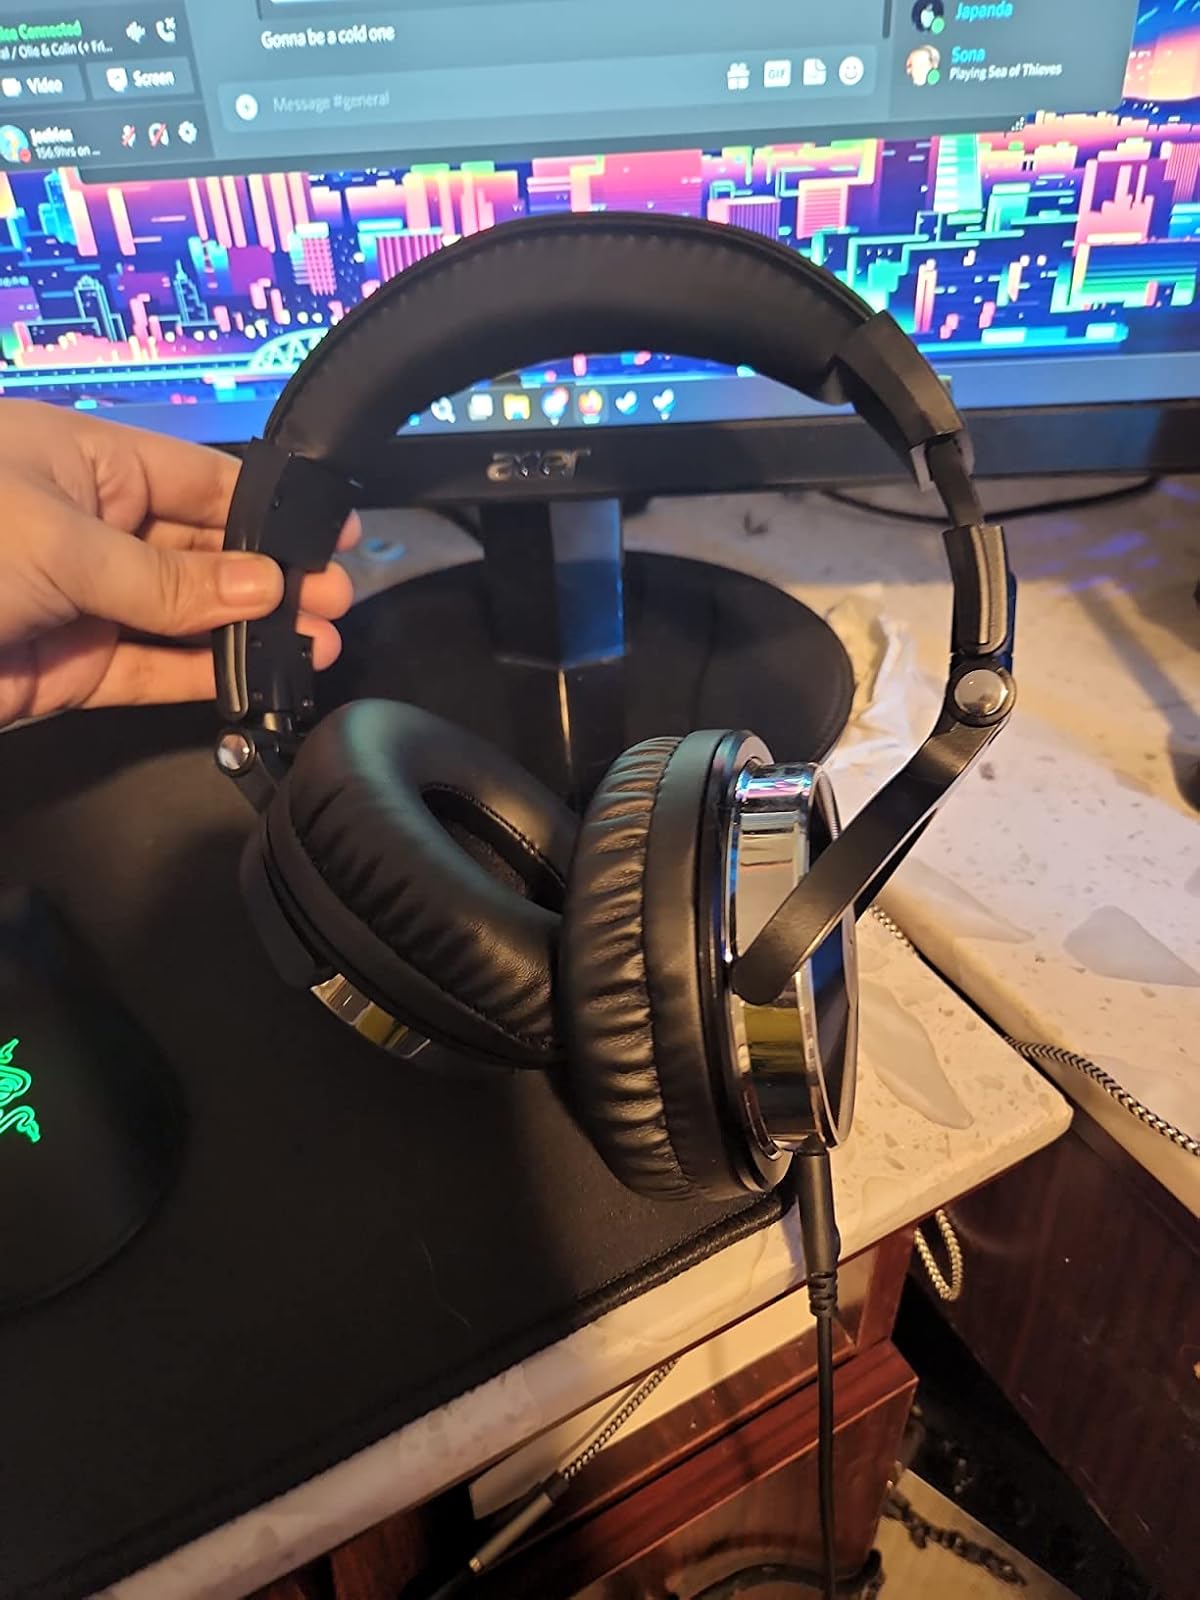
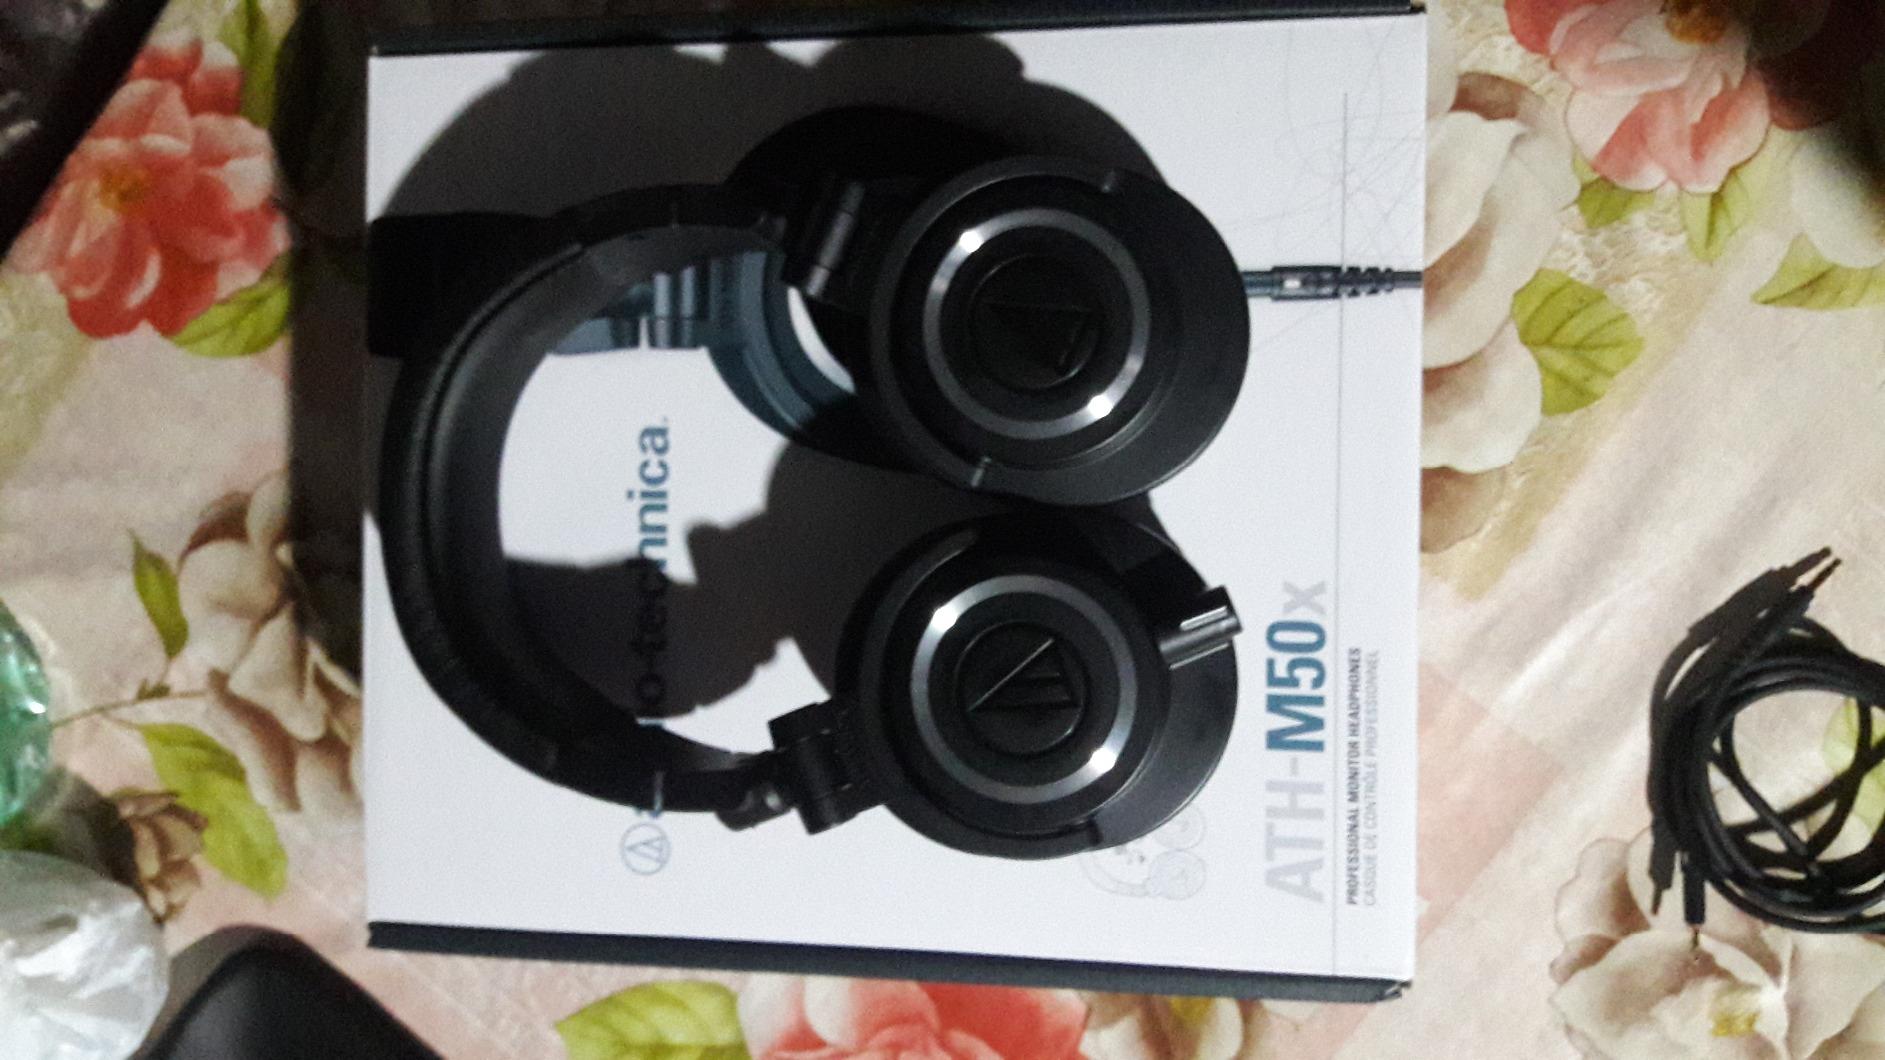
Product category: headphones
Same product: no